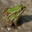
Label: frog